Tinian Naval Base

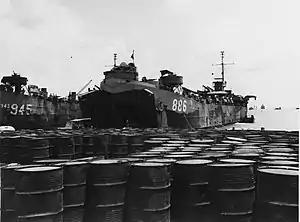
USS "LST-886" and unload fuel at Tinian

A third battalion, the 67th Naval Construction Battalion, arrived on 2 August. With the island declared secure, the seabees were released from the control of the V Amphibious Corps to the 6th Naval Construction Brigade, which became operational on 3 August. Additional naval construction battalions arrived over the following weeks and months: the 92nd from Saipan in August and September; the 107th from Kwajalein on 12 September; the 110th from Eniwetok in September and October; the 13th and 135th on 24 October; the 50th on 19 November, the 9th on 1 December, and the 38th and 112th on 28 December.